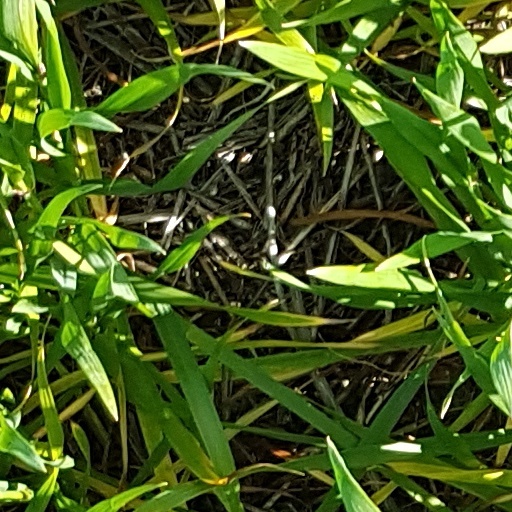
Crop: wheat